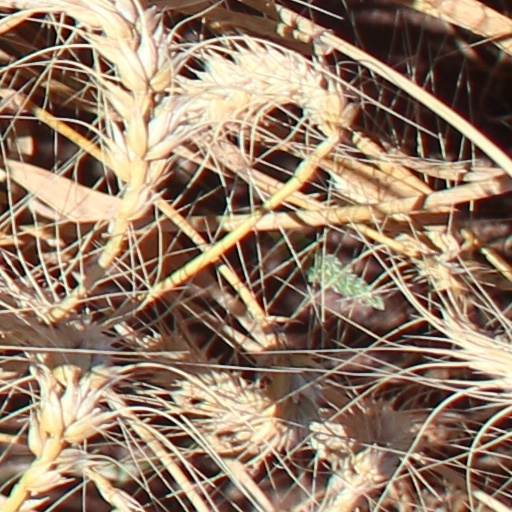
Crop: wheat